McGovern Institute for Brain Research

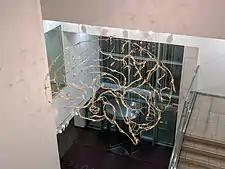
"Schwerpunkt" by Ralph Helmick

SCIENTIA by Ursula von Rydingsvard is a sculpture permanently put on display in front of the McGovern Institute. It is MIT's 52nd piece of public art. The sculpture was commissioned by Lore Harp McGovern, co-founder of the McGovern Institute.